Boss 429 Mustang

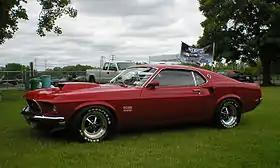
1969 Boss 429

The Boss 429 Mustang is a high-performance Ford Mustang variant that was offered by Ford in 1969 and 1970. It featured a race-designed semi-hemispherical head version of the big block 429 V8, offered in the car both to homologate the engine for NASCAR racing and to offer a bigger, more-powerful version of the popular small block 5 L Boss 302 Mustang.